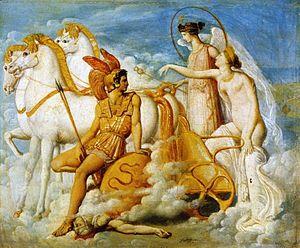
Ingres, Vénus blessée par Diomède (1800) Kunstmuseum Basel Suisse
La peinture néo-classique est un courant pictural issu du néo-classicisme qui apparaît à la seconde moitié du XVIIIᵉ siècle et se poursuit jusqu'aux débuts du XIXᵉ siècle, succédant au rococo, et précédant la peinture romantique.